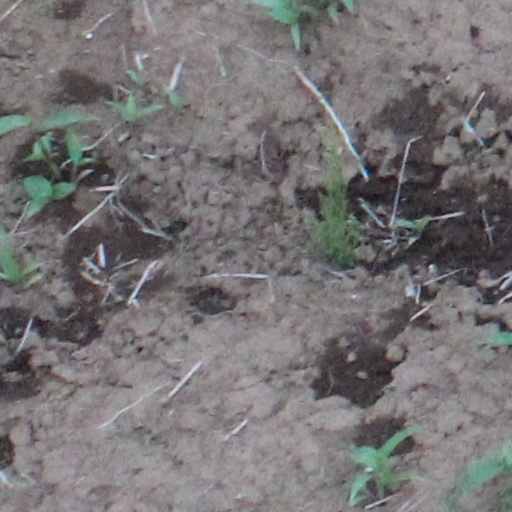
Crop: wheat